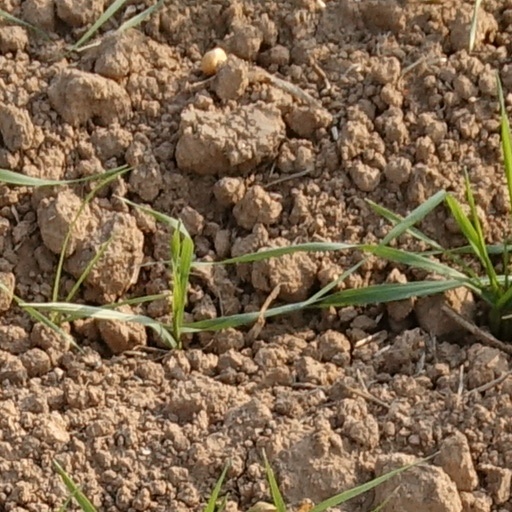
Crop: wheat